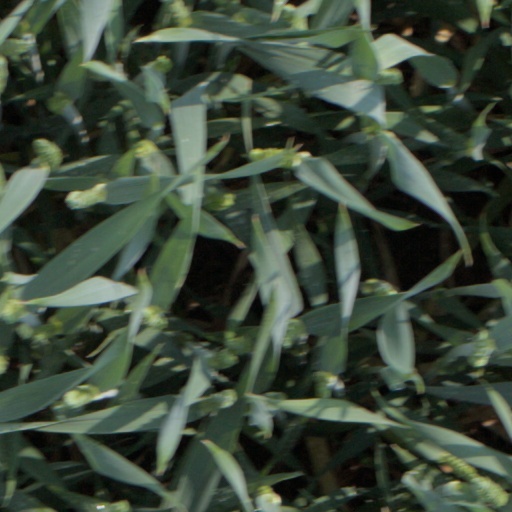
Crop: wheat